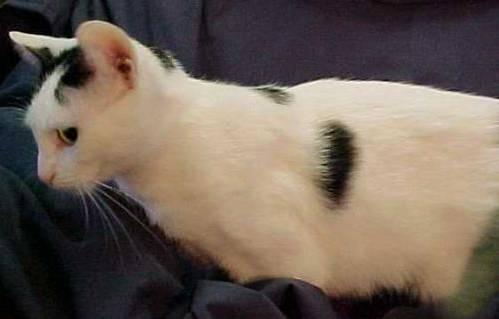
cat